Camden station (Arkansas)

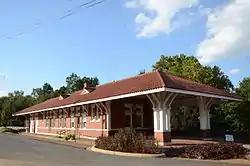

The former Missouri-Pacific Railroad Depot in Camden, Arkansas, is located at the southwest corner of Adams Street and Stadium Drive in the city's business district. It is a single-story brick building with Mediterranean Revival styling built c. 1917 during a major expansion of the Missouri-Pacific Railroad. ("The Missouri-Pacific Railroad Company incorporated and absorbed the Iron Mountain system, and for many years thereafter "Mo-Pac" was the largest and most important railroad in the state.")